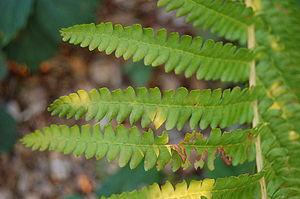
Osmunda cinnamomea, communément nommée osmonde cannelle, est une espèce de fougère de la famille des Osmondacées. Elle pousse dans les bois, les marais et les tourbières dans plusieurs endroits du monde.